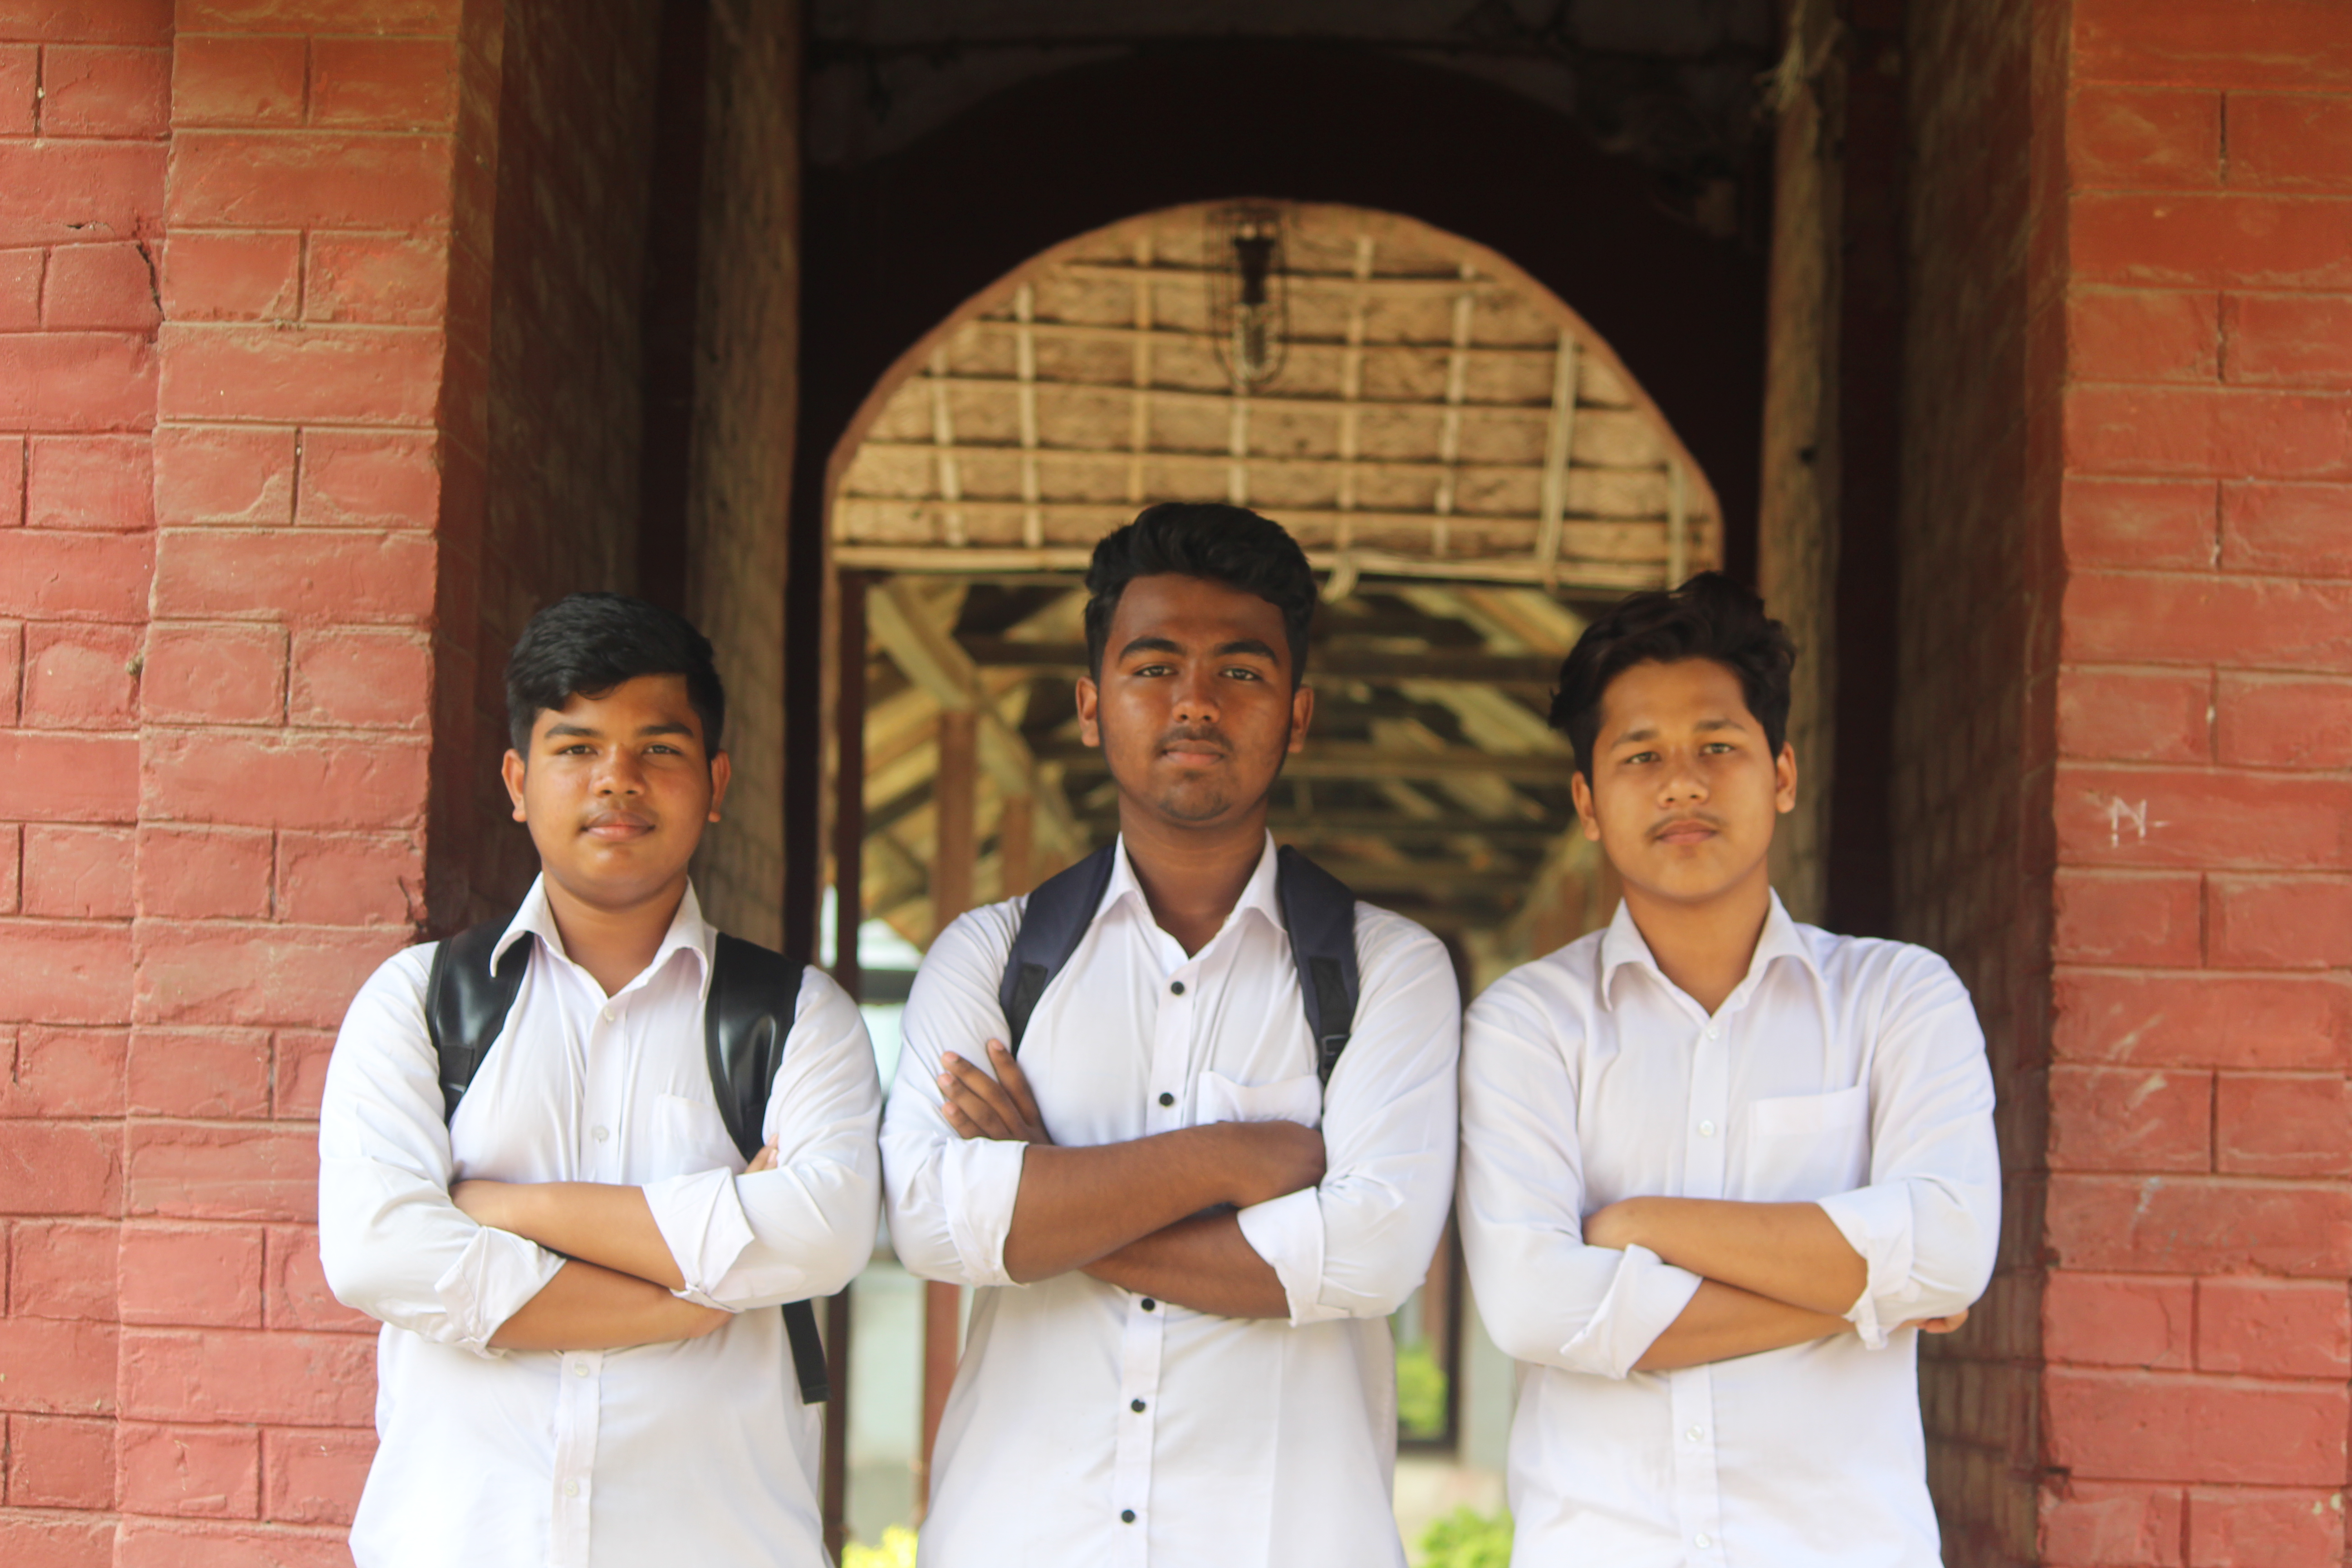
friends, time, uniform